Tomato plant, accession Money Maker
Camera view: vertical (180 deg); turntable rotation: 330 degrees
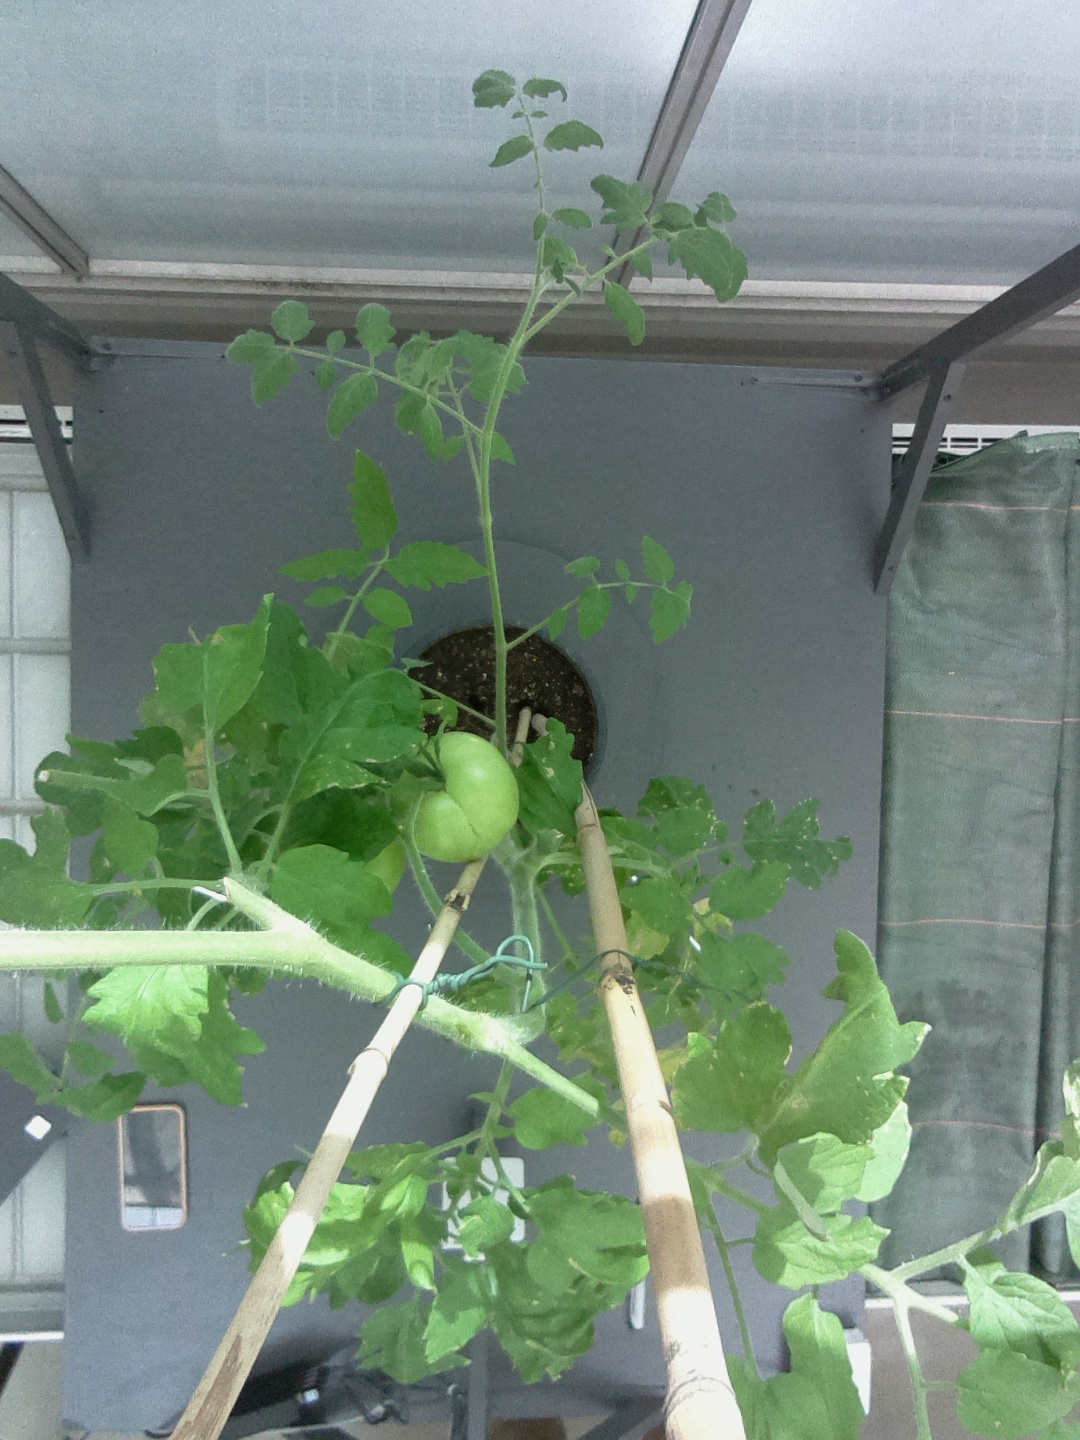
BBCH growth stage 79: 90% -100% of final fruit size